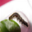
Label: caterpillar